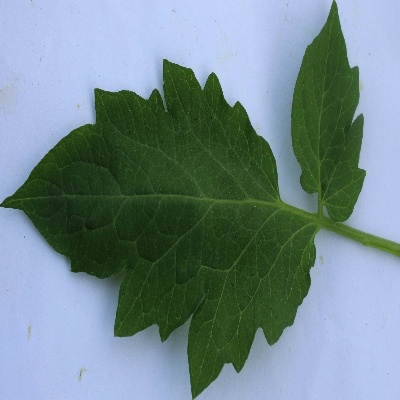
Crop: Tomato
Condition: healthy